Police brutality by country

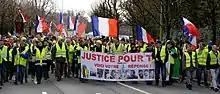
Yellow vests protesters holding a sign referring to victims of police violence, 9 February 2019

The discussions of police brutality in the Philippines were revived on 21 December 2020 when a civilian police officer Jonel Nuezca shot his two unarmed neighbors following an argument over an improvised noise maker known locally as boga set up by the victim a day earlier. The incident sparked nationwide outrage and most news organizations linked the incident to the war on drugs. Prior to the incident, Philippine president Rodrigo Duterte had made remarks on ordering the police to shoot-to-kill but Duterte "denied" it to "shoot" on civilians.